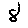
Label: 8